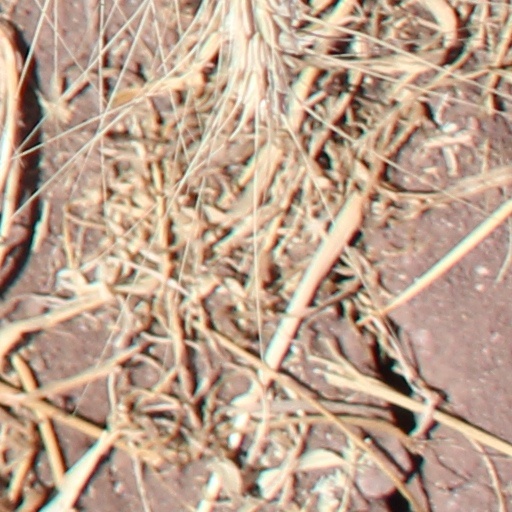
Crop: wheat